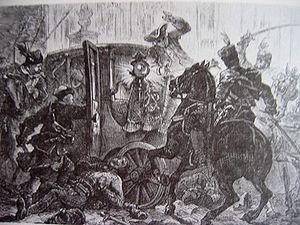
1771 est une année commune commençant un mardi.